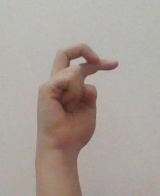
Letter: zay